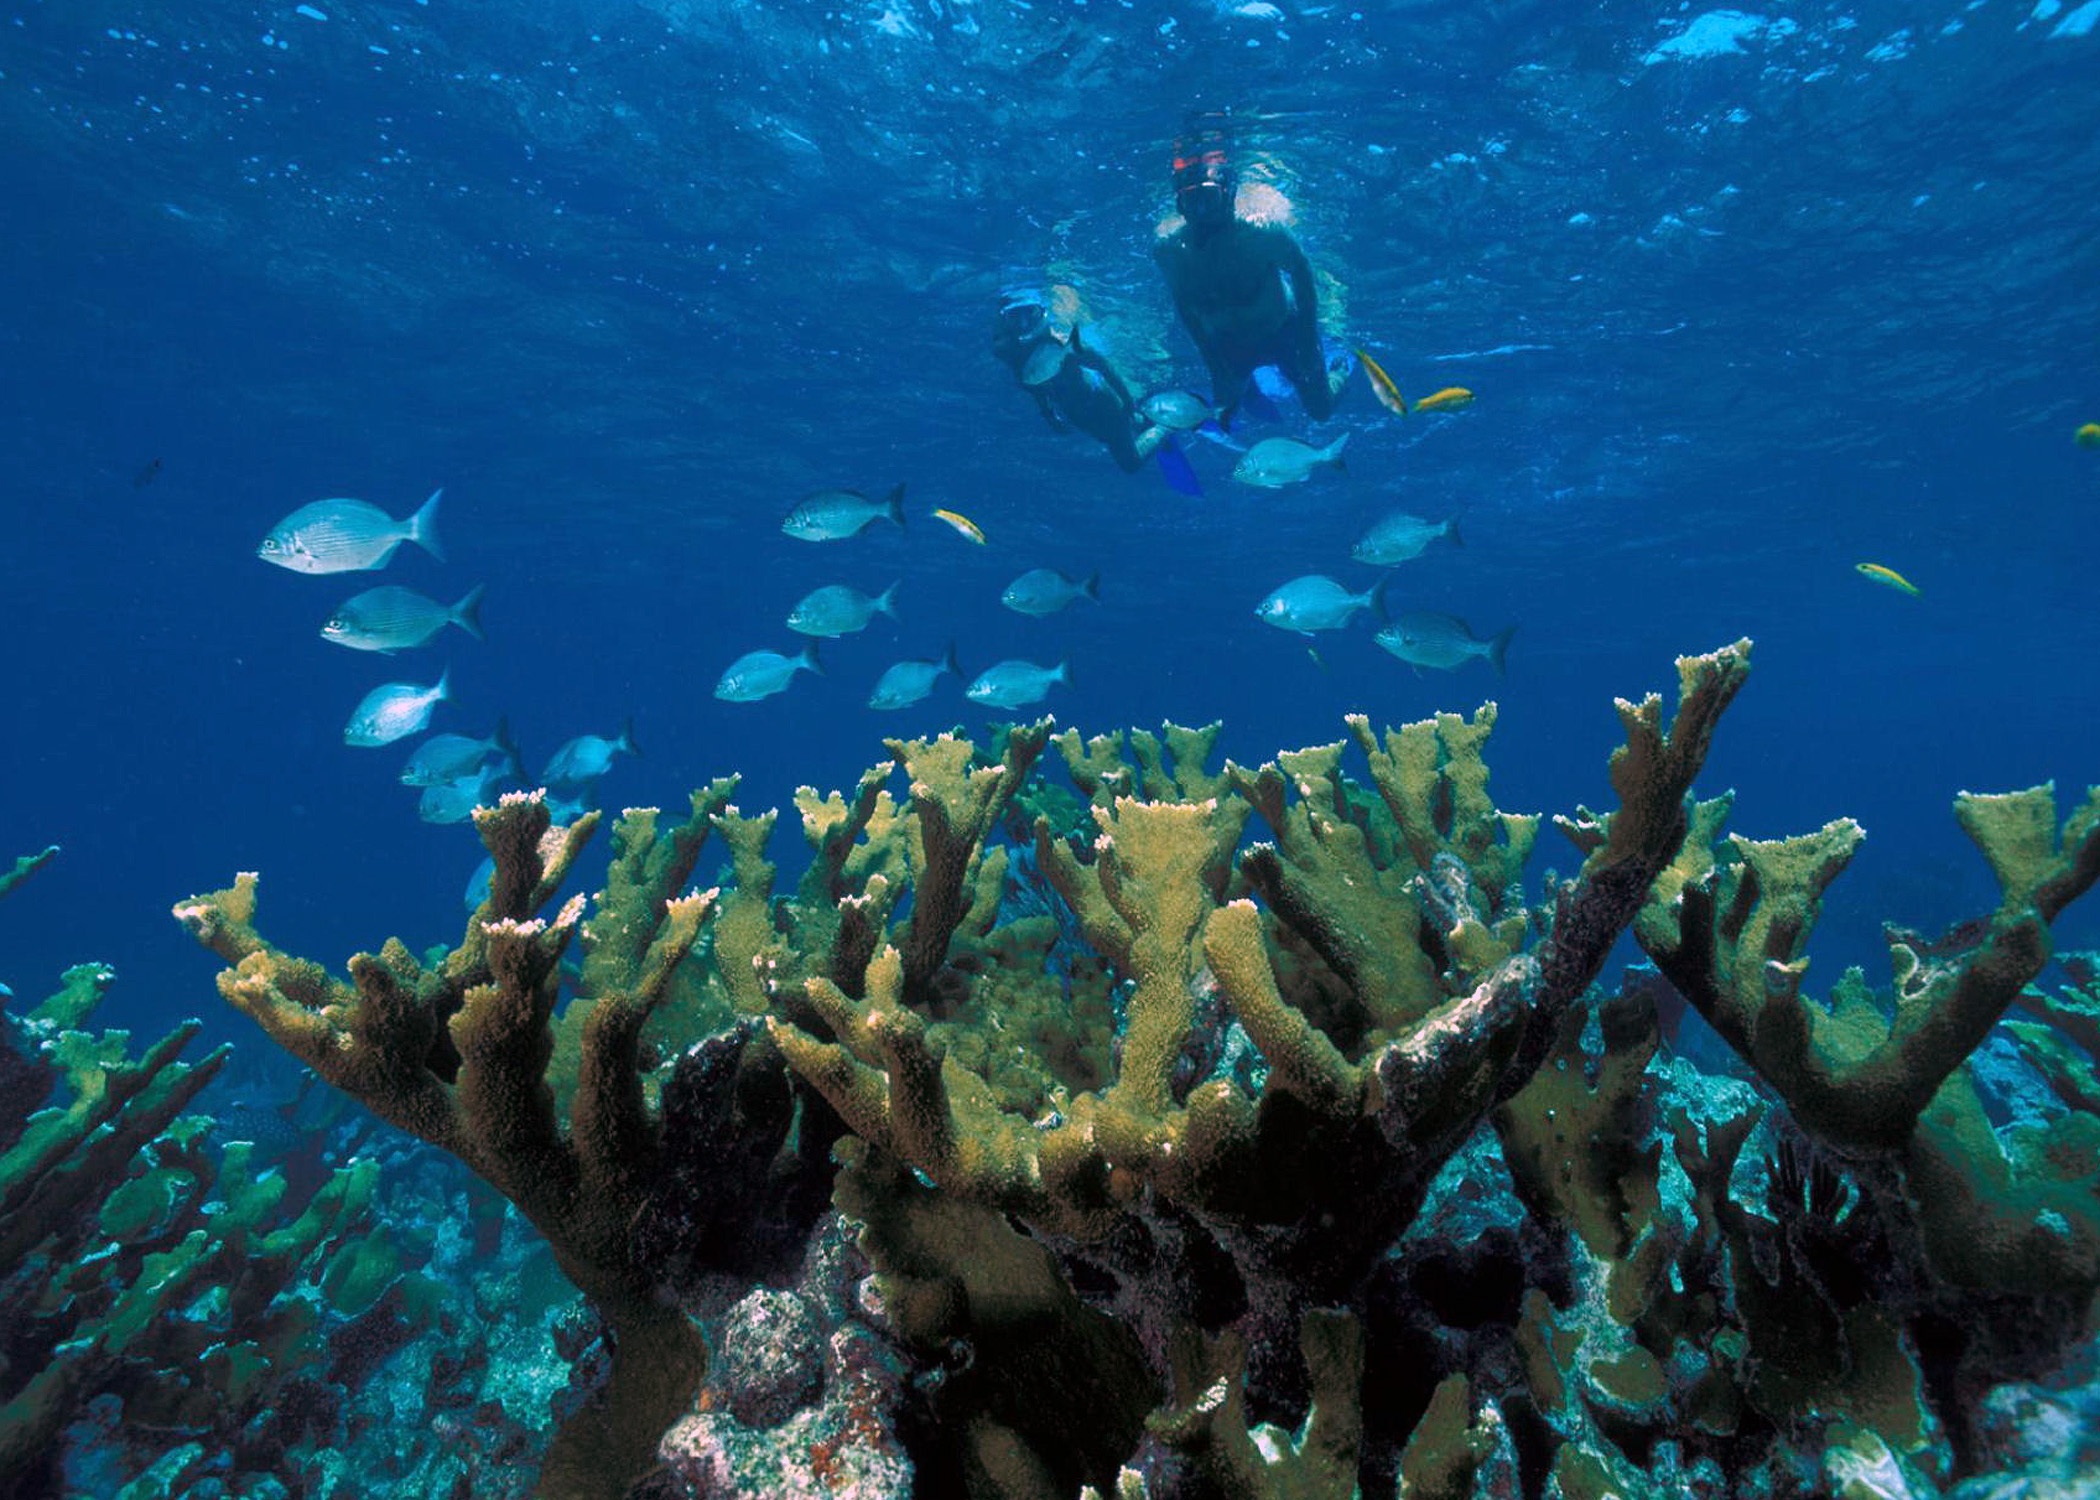
sea, ocean, diving, underwater, tropical, biology, fish, coral, coral reef, reef, sports, marine, habitat, snorkeling, scuba diving, natural environment, marine biology, underwater diving, coral reef fish, elkhorn coral